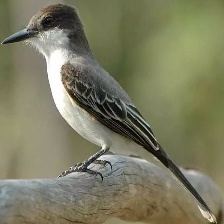
Species: GRAY KINGBIRD
Scientific name: TYRANNUS DOMINICENSIS